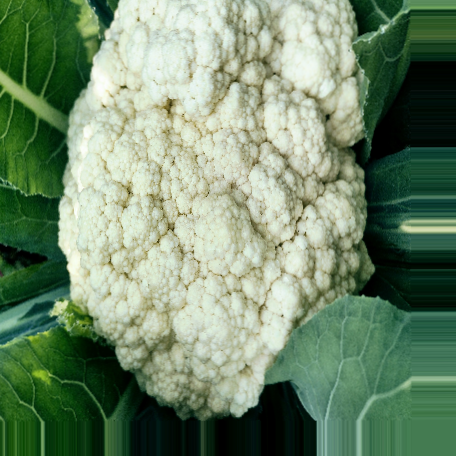
Label: Disease Free